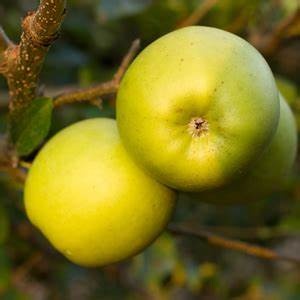
Label: apple